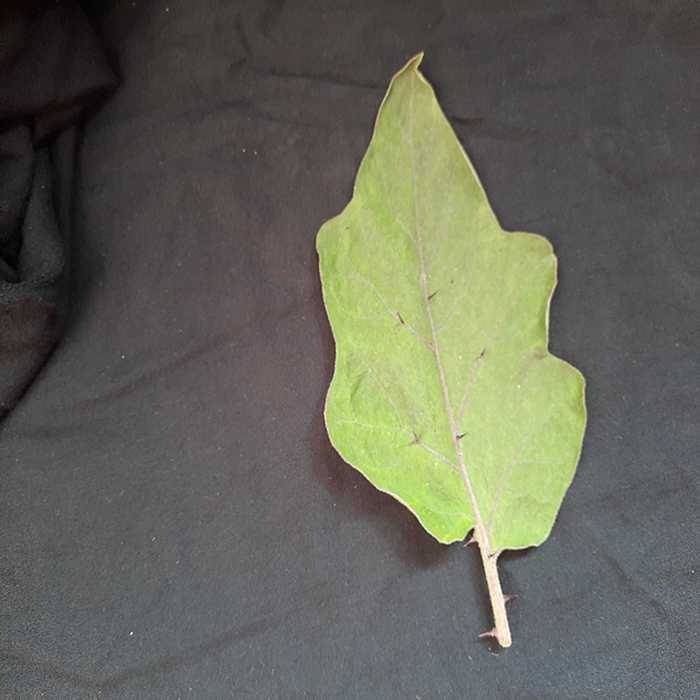
Plant: Eggplant
Label: Eggplant fresh leaf